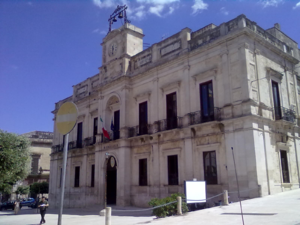
Gioia del Colle est une ville de la ville métropolitaine de Bari dans les Pouilles en Italie.